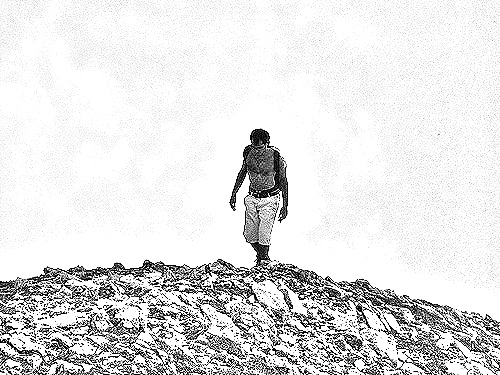
Portrait style: Sketch Portrait